Three Witches

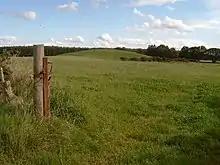
Macbeth's Hillock, near Brodie Castle, is traditionally identified as the "blasted heath" where Macbeth and Banquo first met the "weird sisters".

The name "weird sisters" is found in most modern editions of "Macbeth." However, the First Folio's text reads: